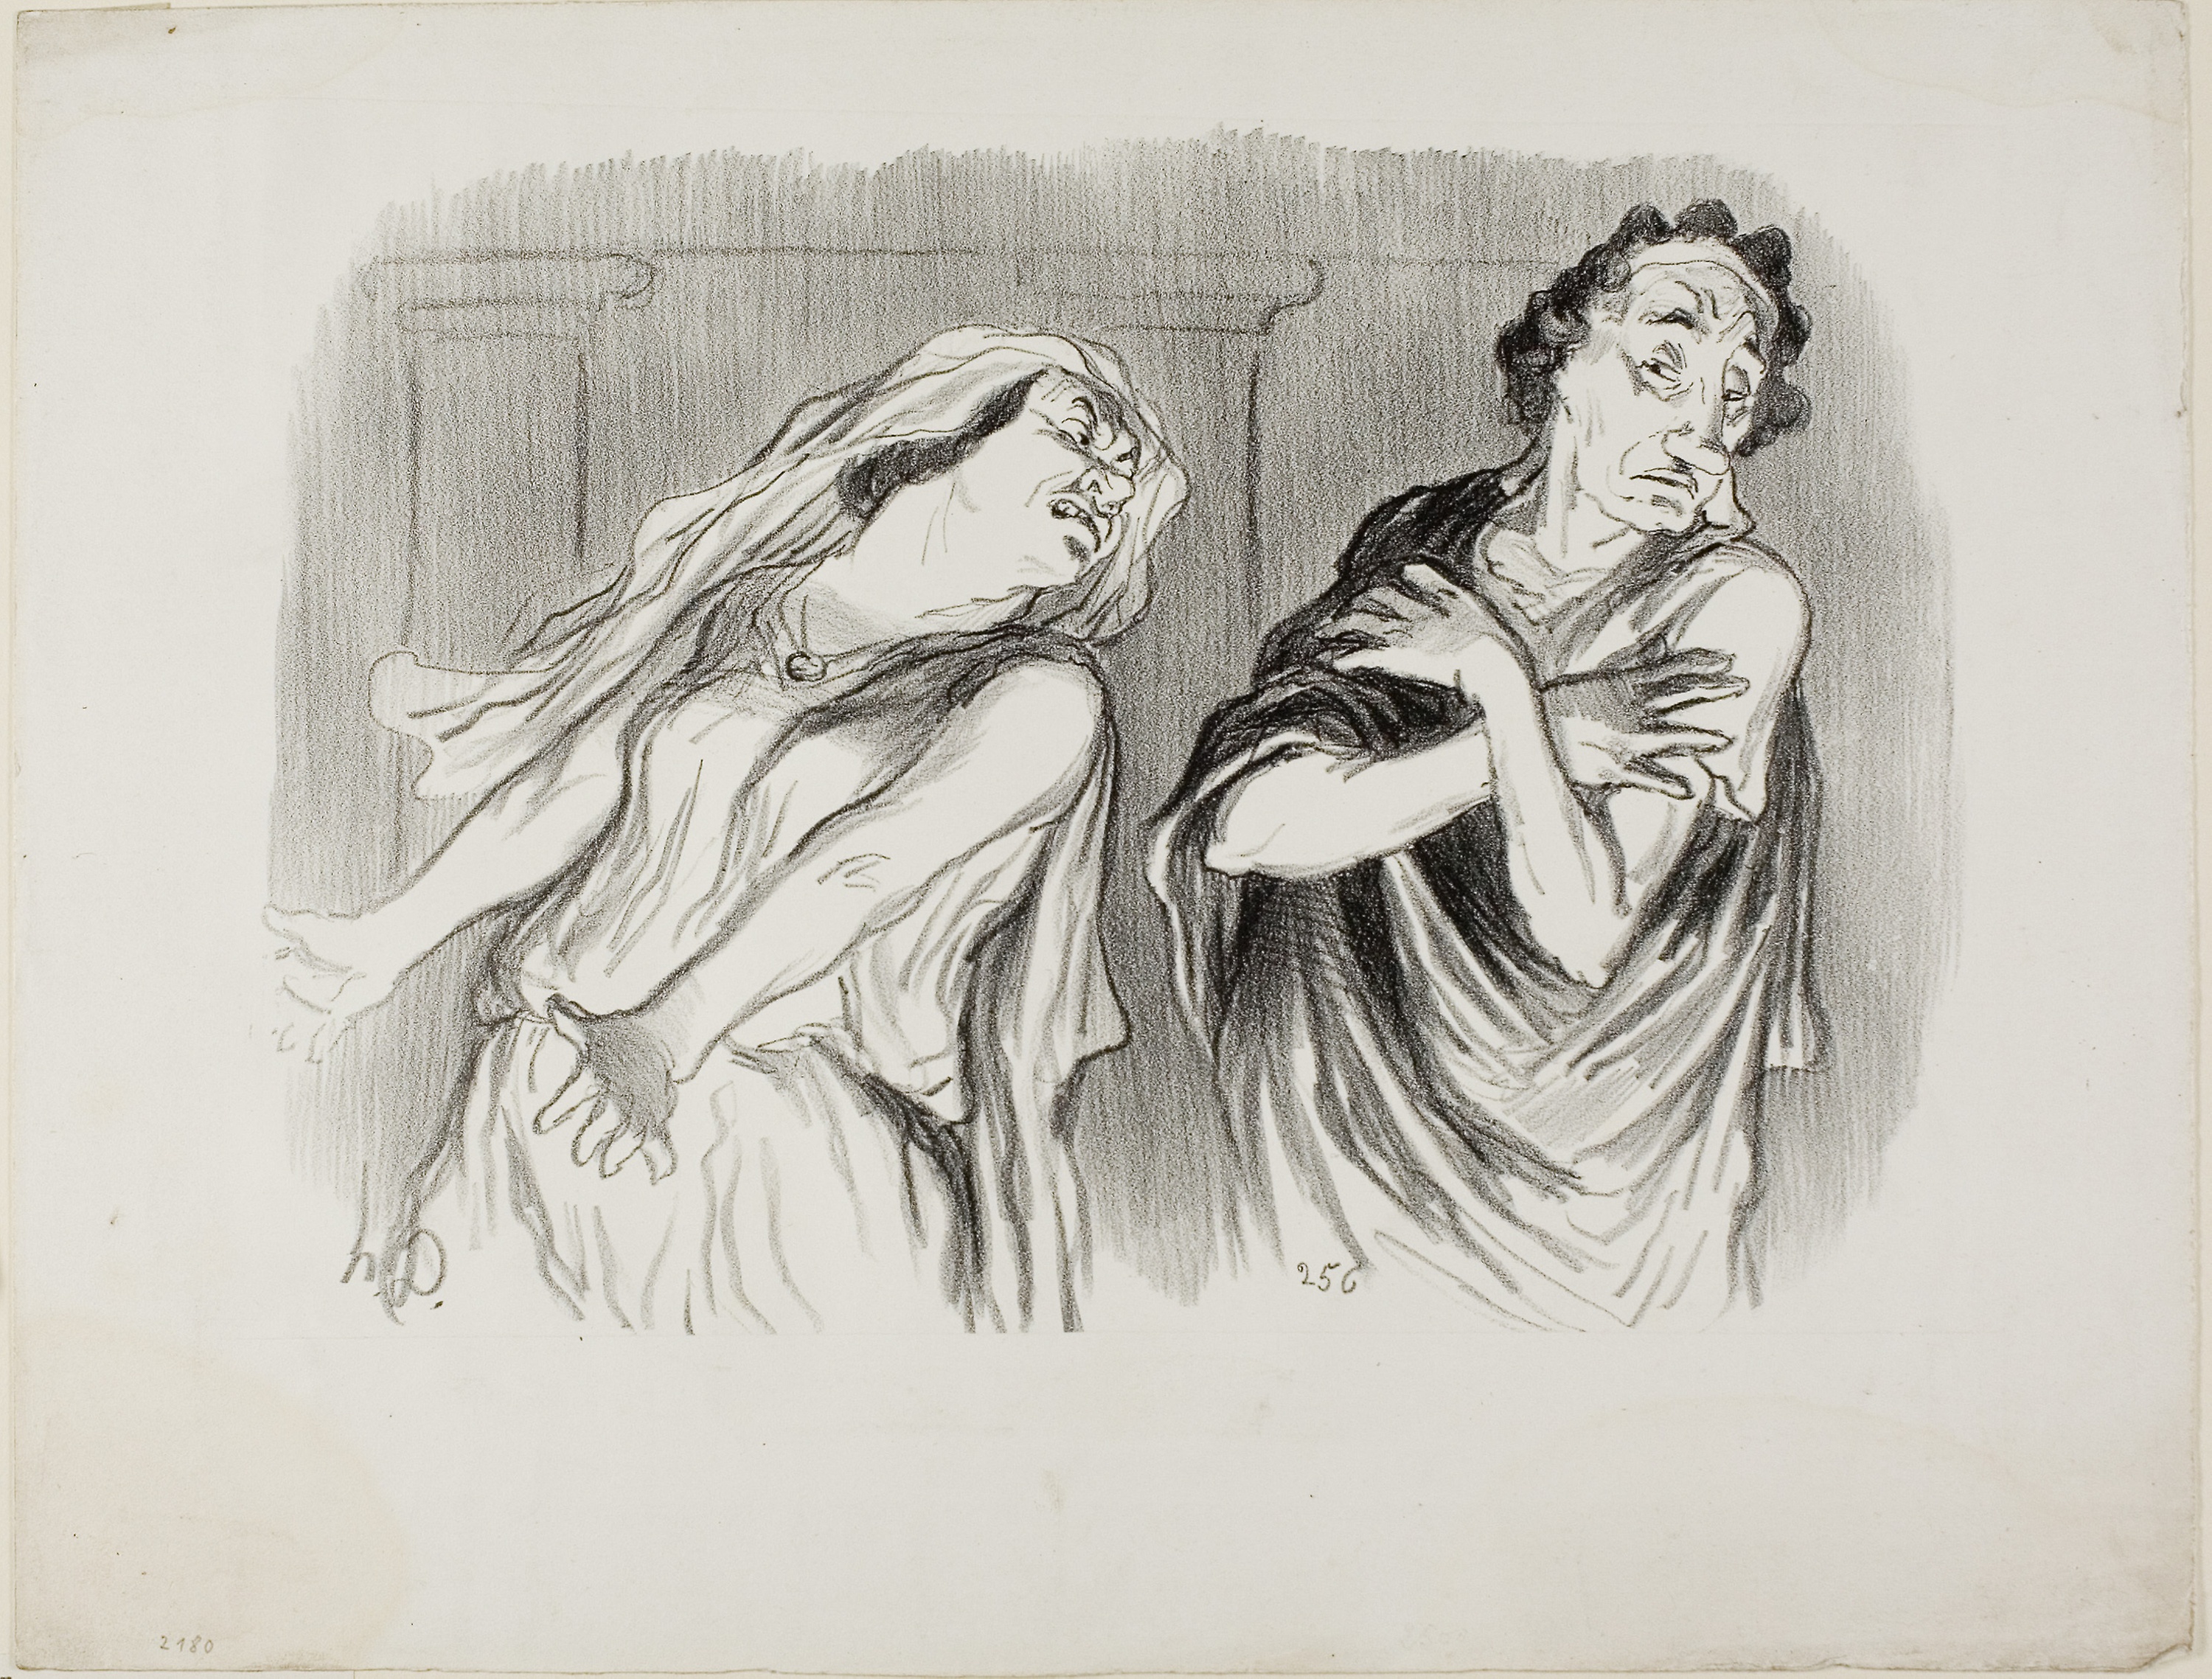
art, figure drawing, drawing, sketch, artwork, black and white, portrait, illustration, visual arts, painting, girl